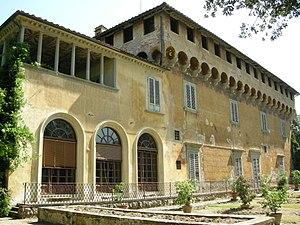
Cet article recense les sites inscrits au patrimoine mondial en Italie.
La villa Medicea di Careggi est une villa médicéenne, une des plus anciennes ayant appartenu à la famille Médicis et qui se situe sur une colline de la périphérie de Florence, le quartier Careggi.